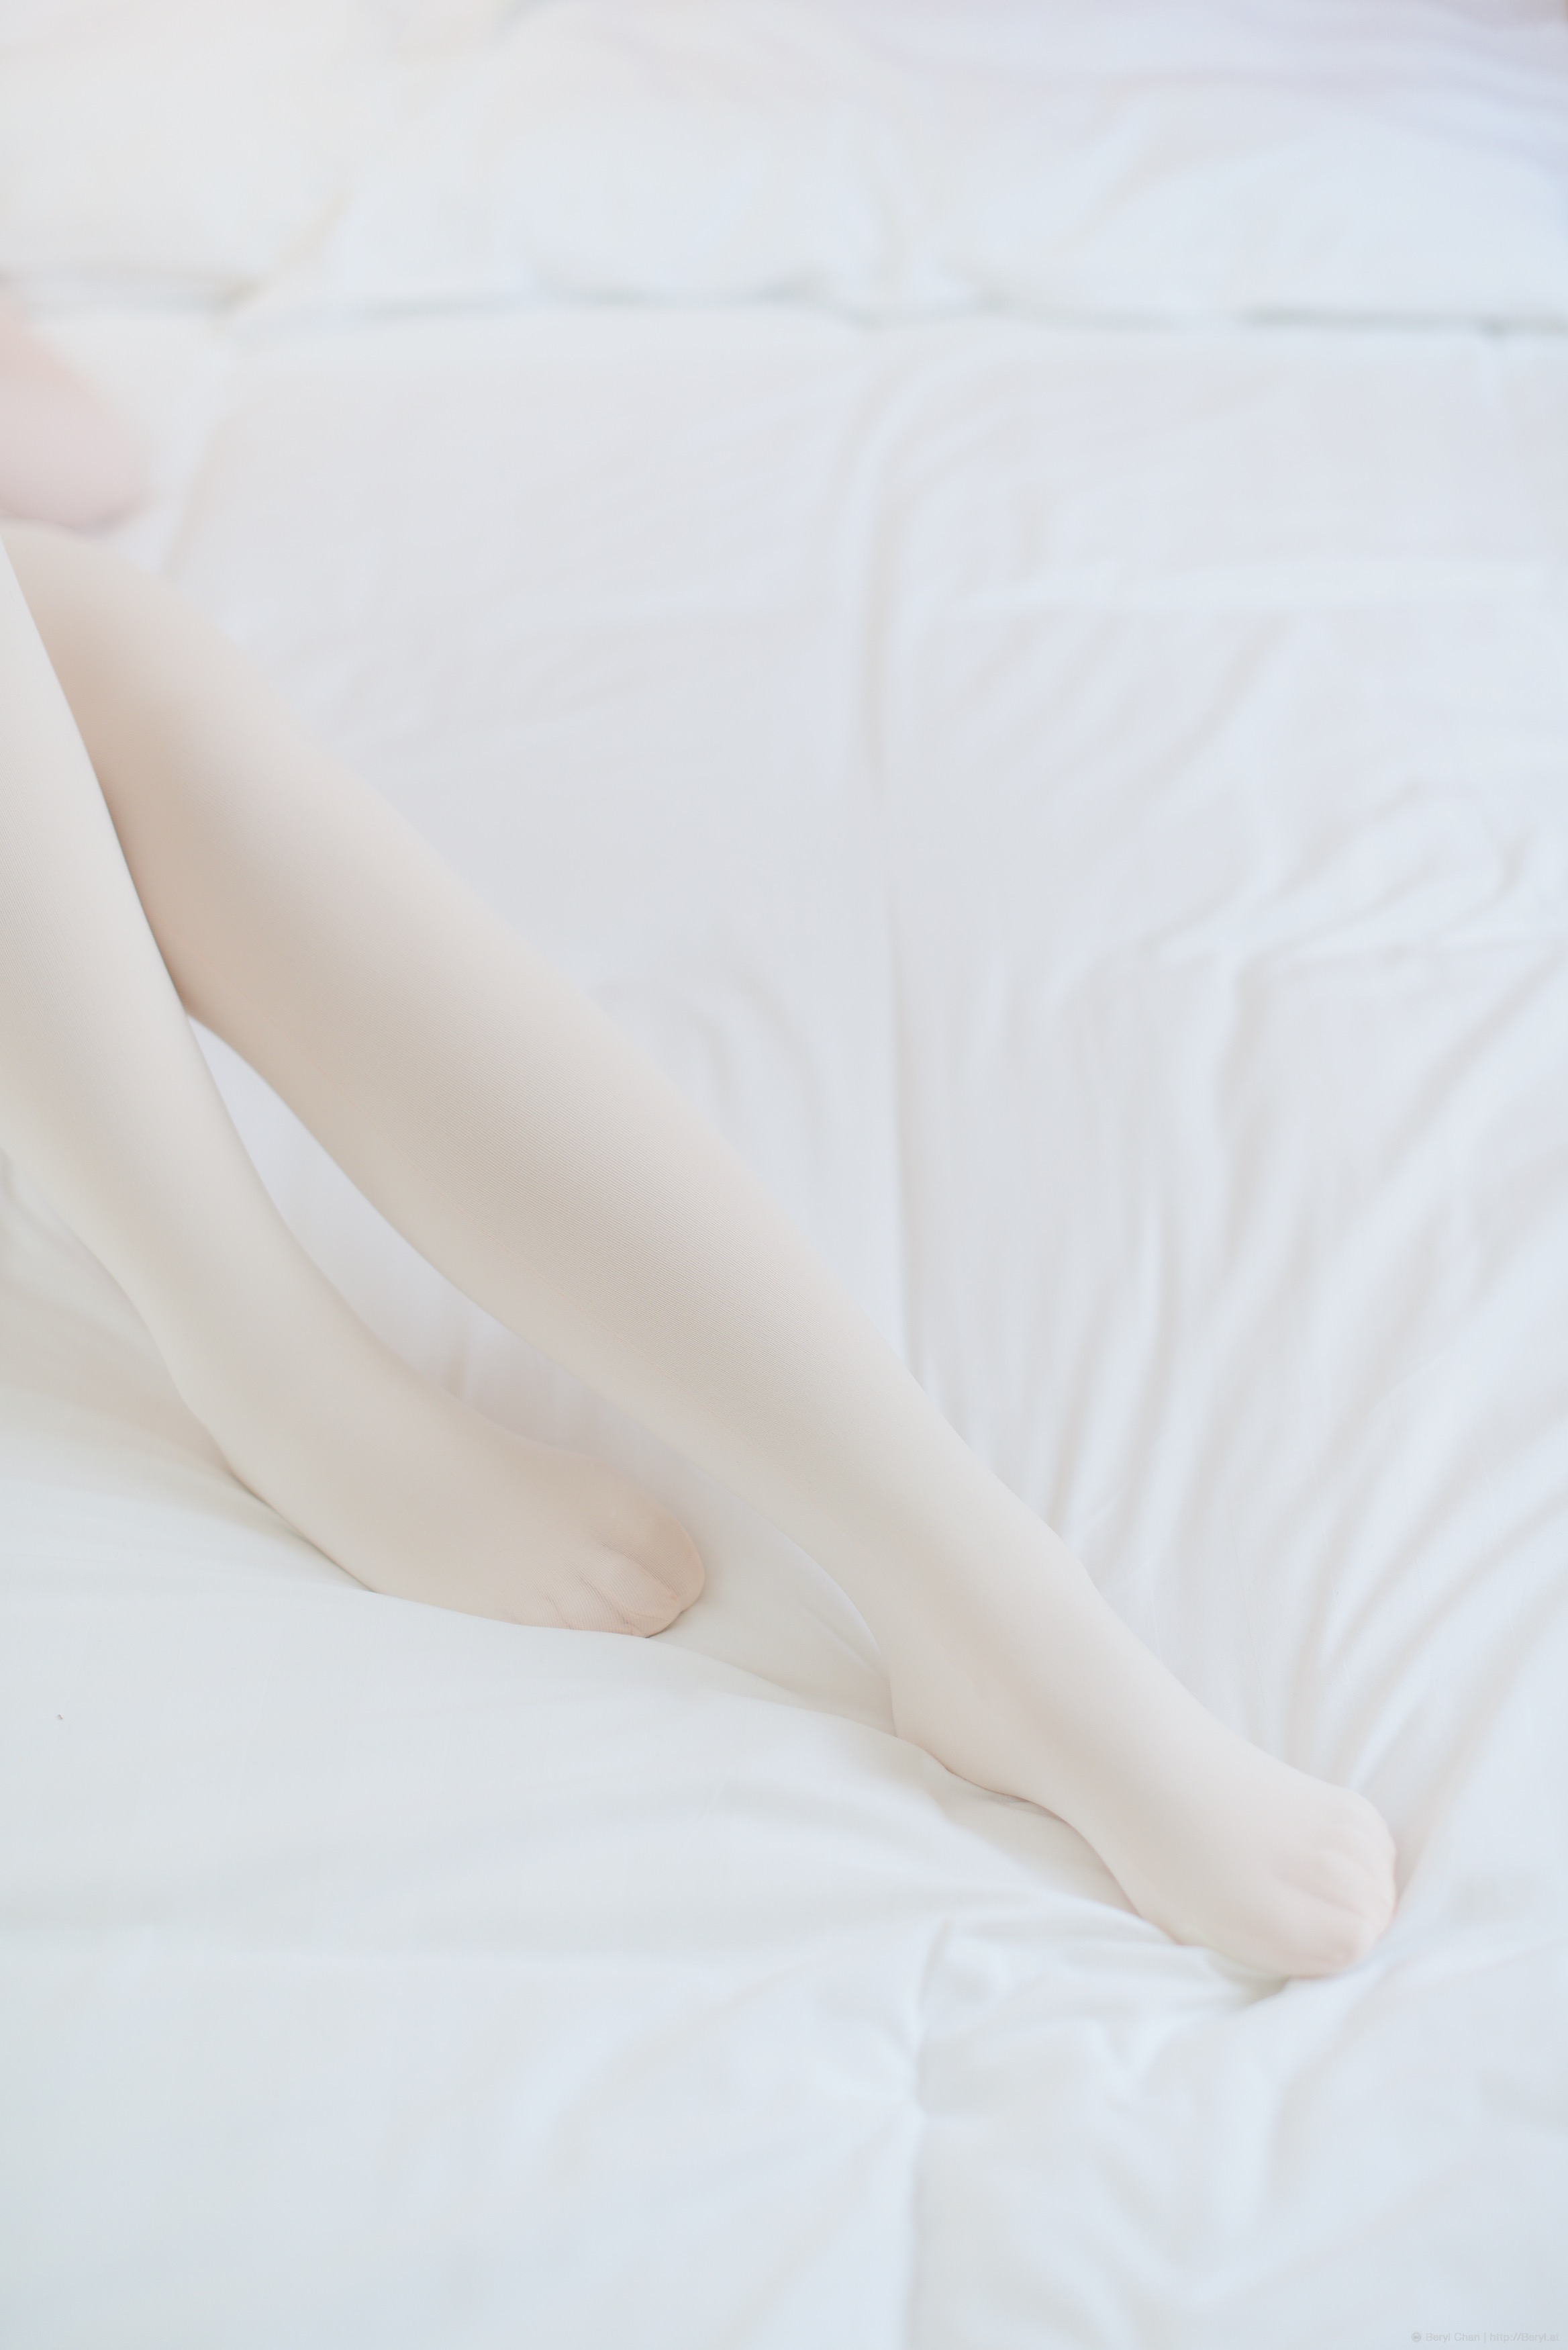
light, girl, white, feet, cute, leg, color, foot, sole, indoor, nikon, furniture, arm, pillow, wedding dress, material, textile, 50mm, toes, bed, legs, bright, faceless, soft, body, socks, tights, nikond800e, zentai, pantyhose, bts, legging, morphsuit, afsnikkor50mmf14g, fetish, gown, satin, duvet cover, bed sheet, bridal clothing, mattress pad